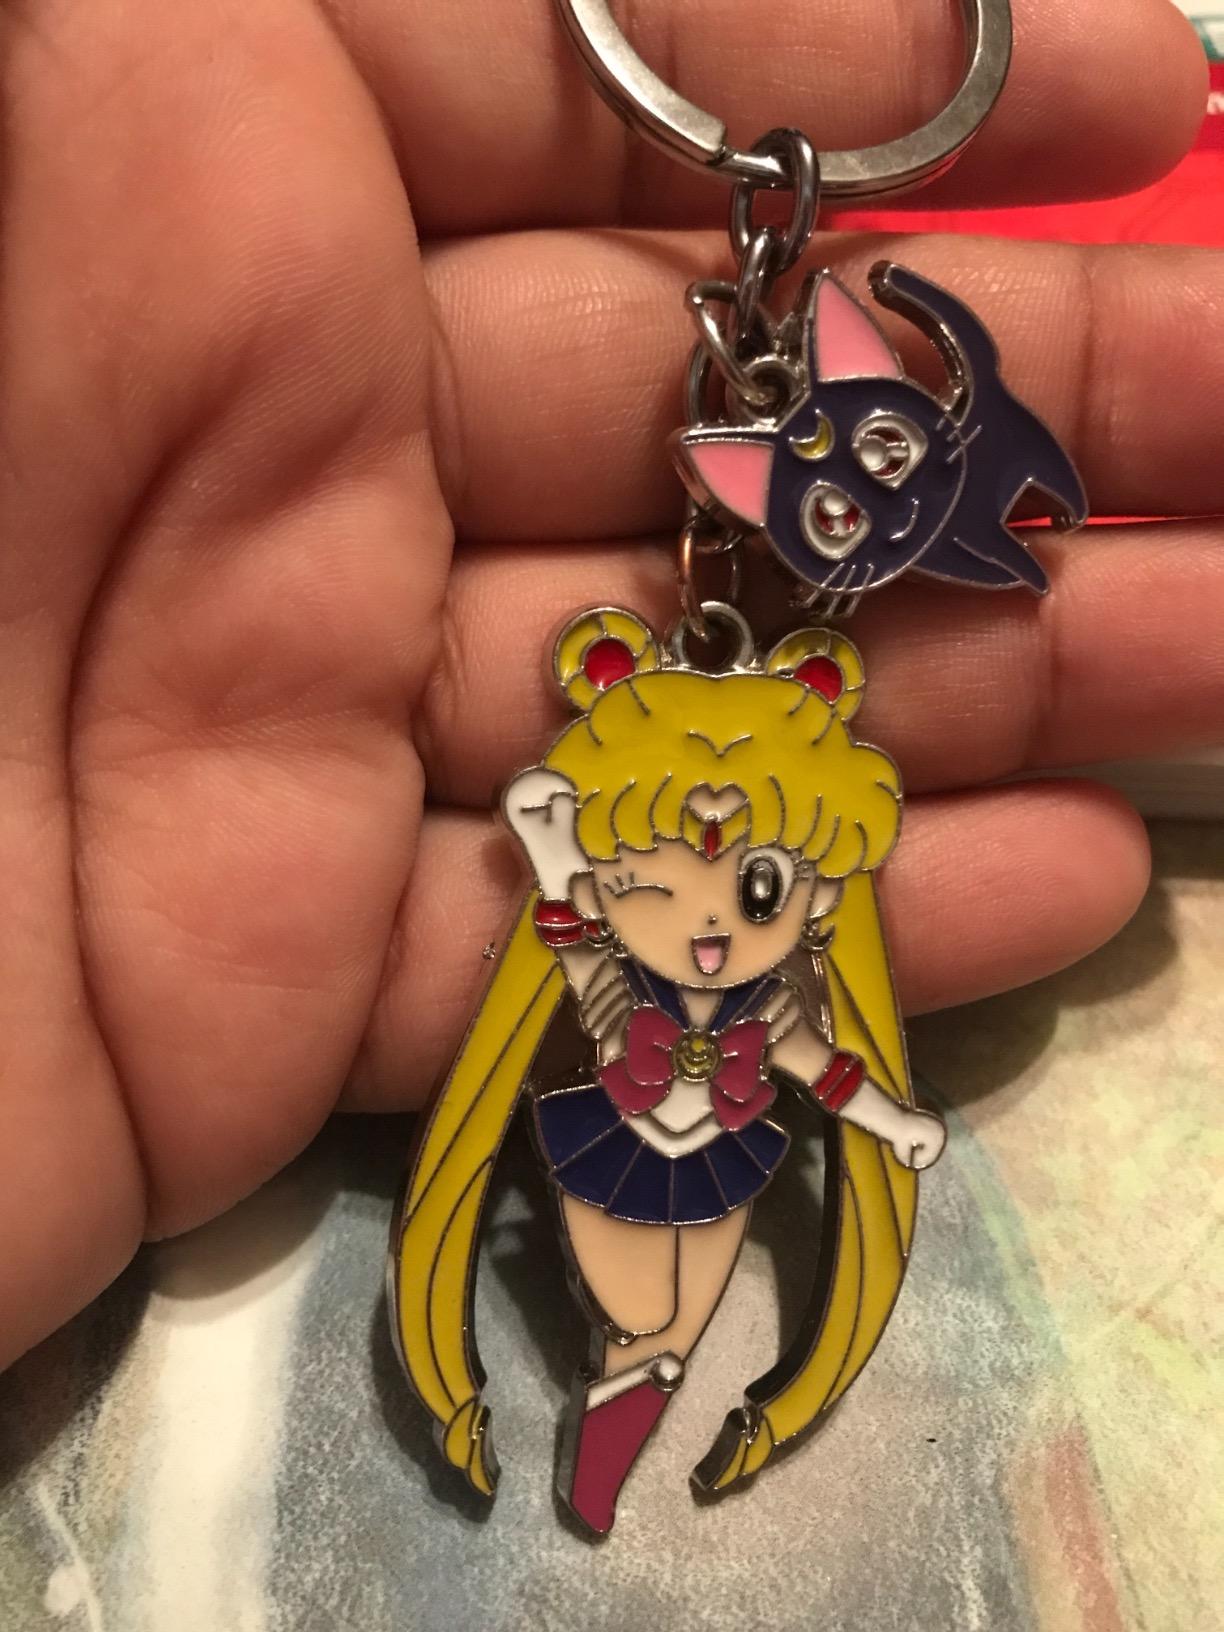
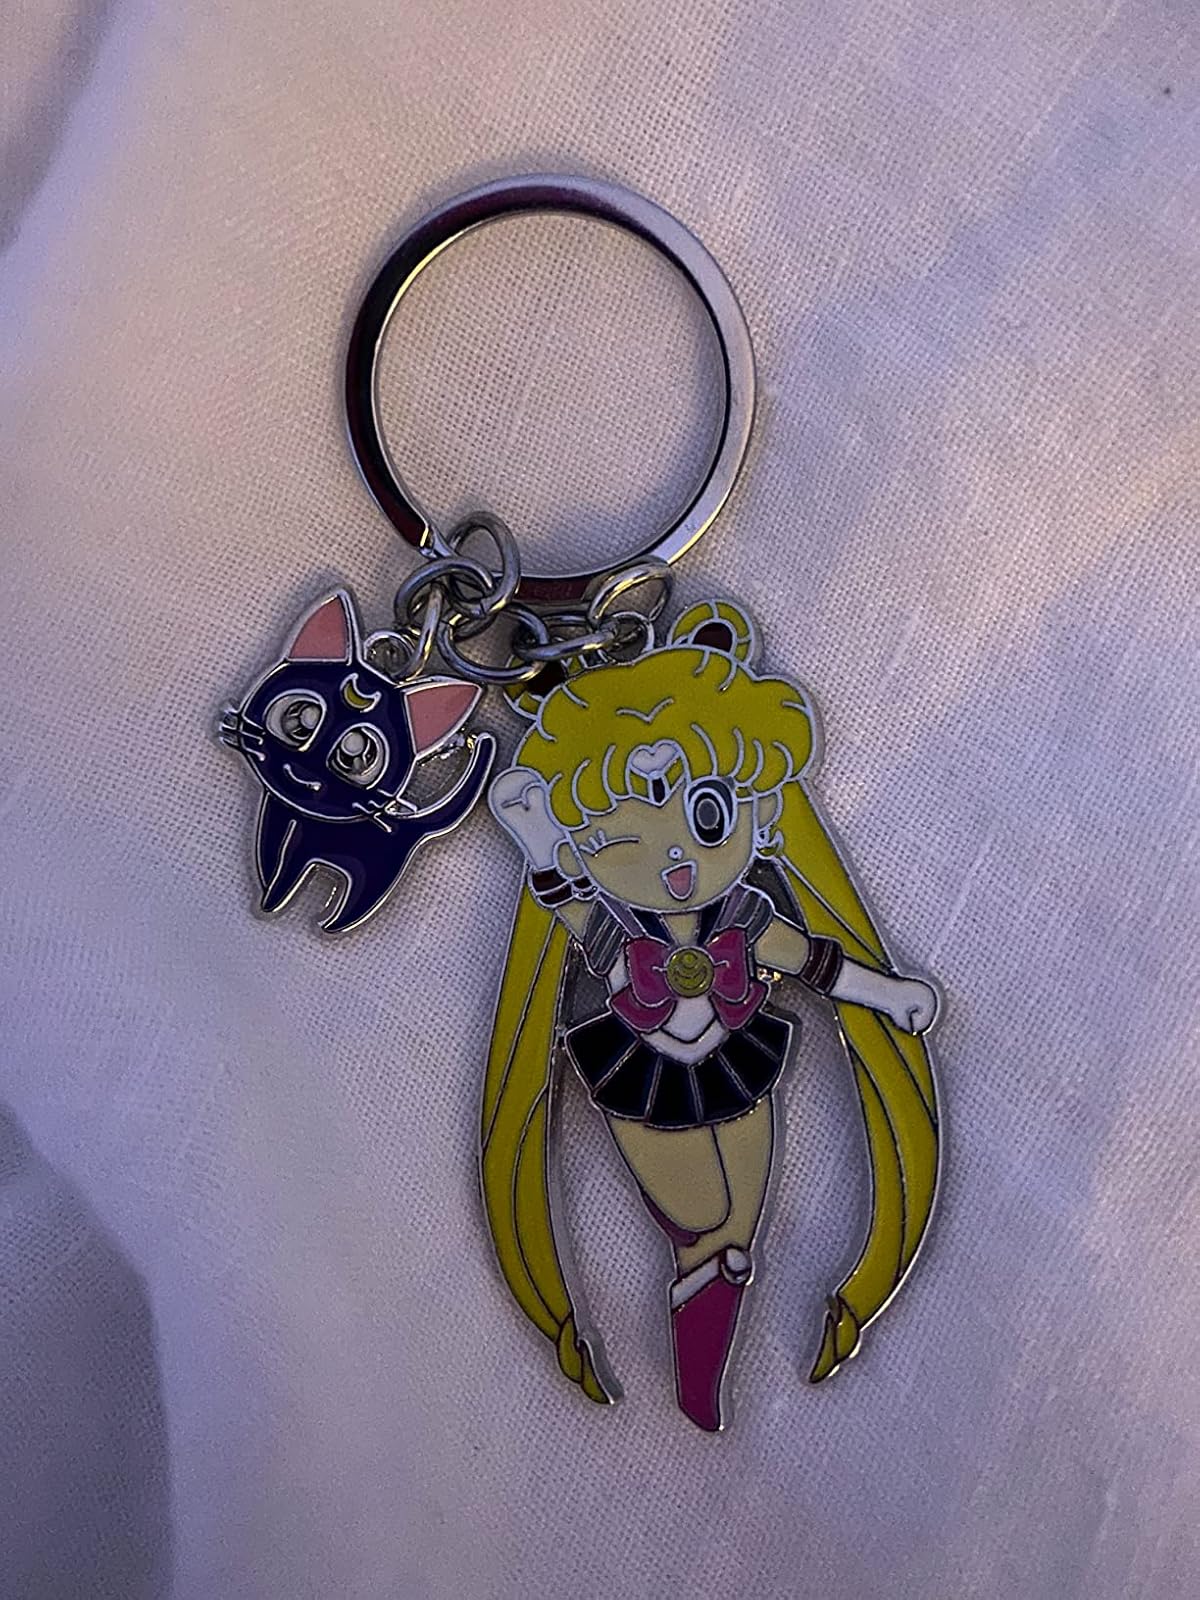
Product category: accessories_keychain
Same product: yes